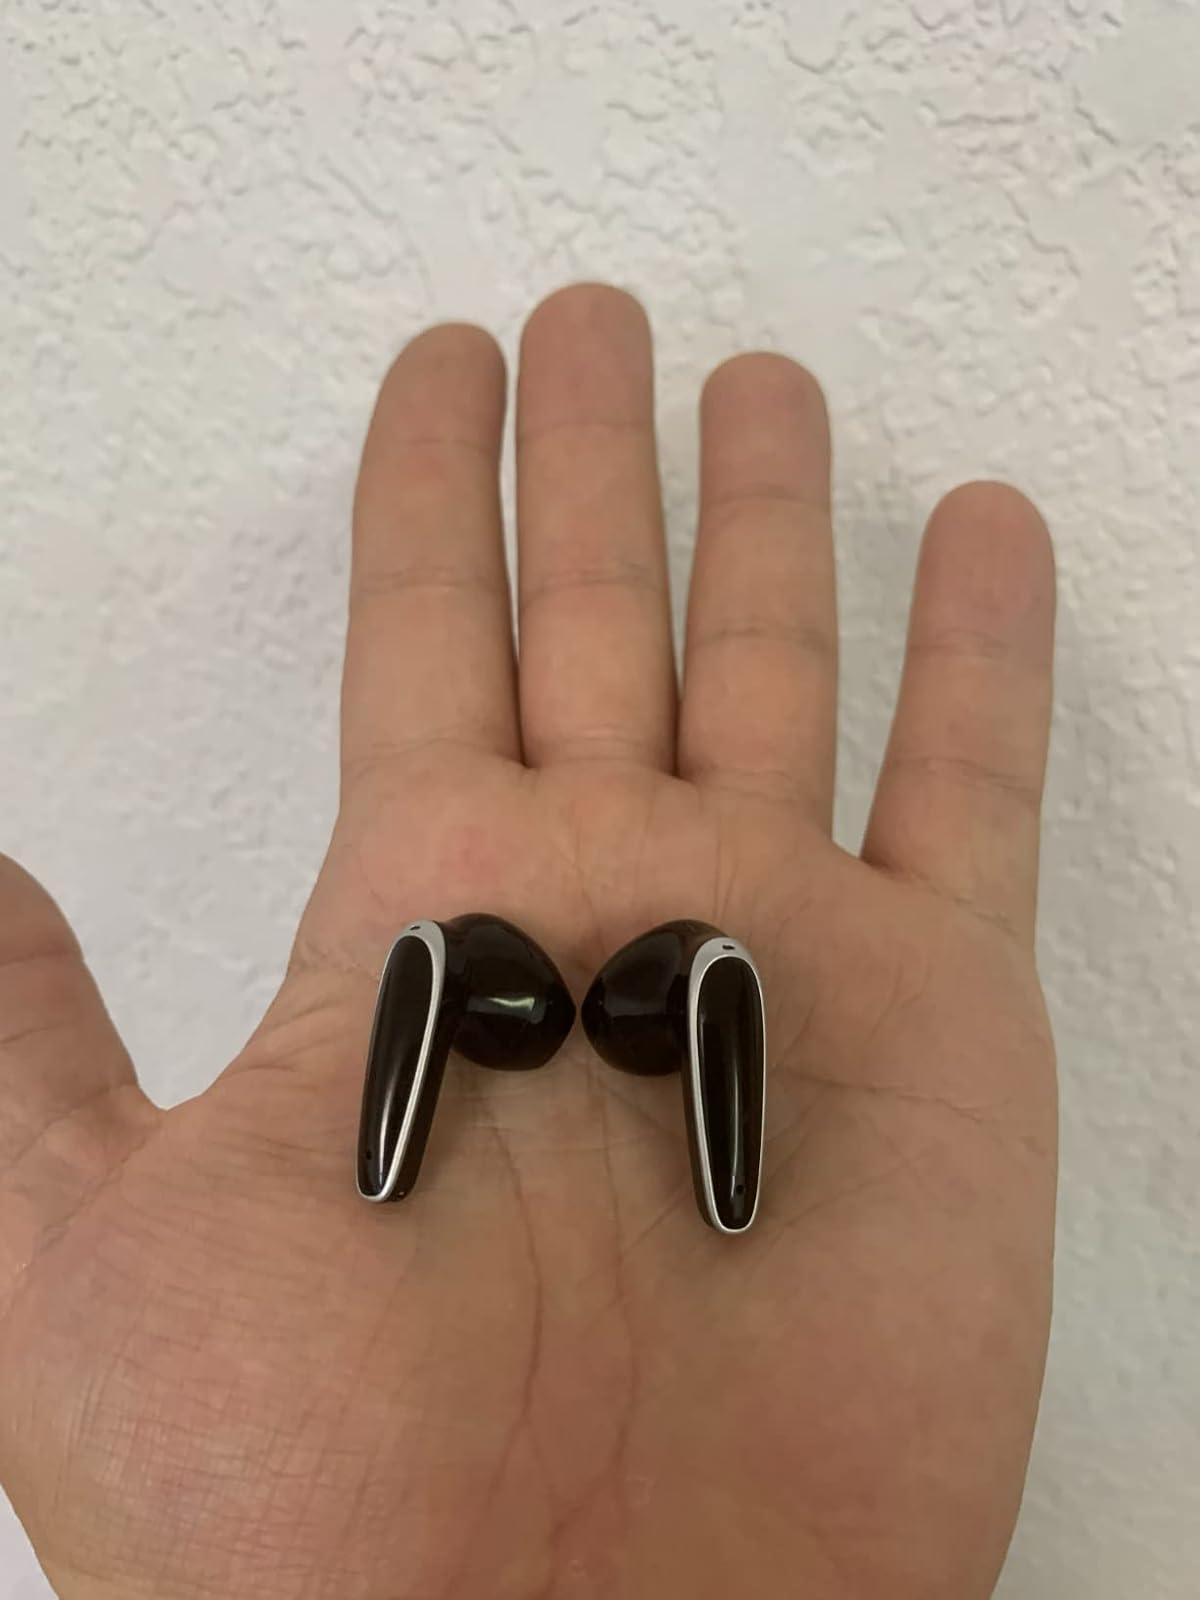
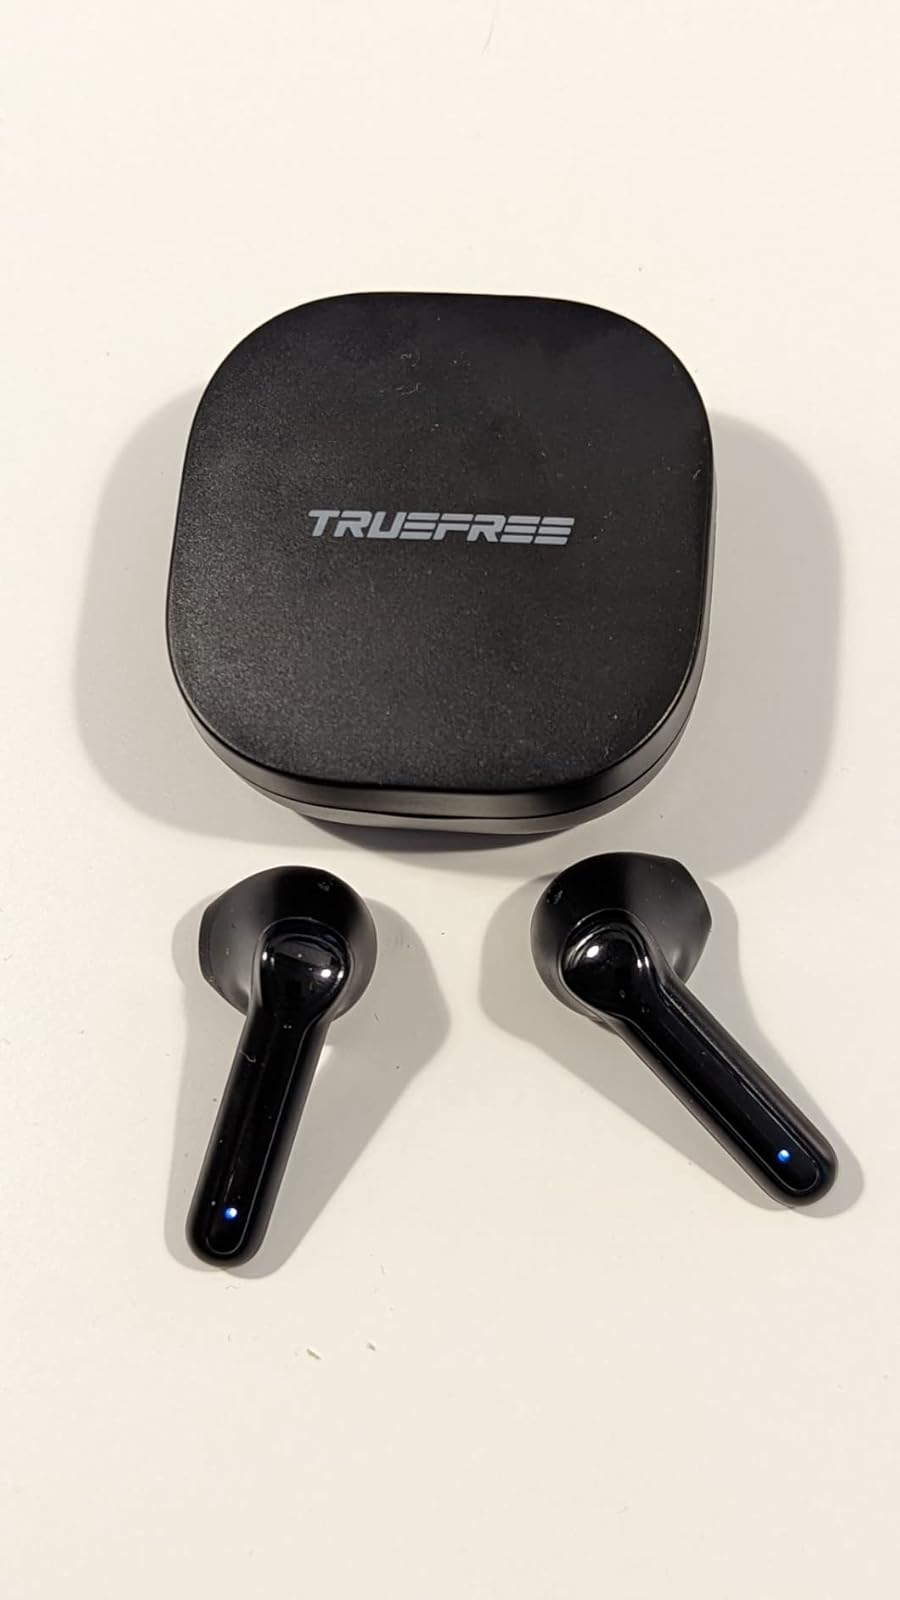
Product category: earbuds
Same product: no